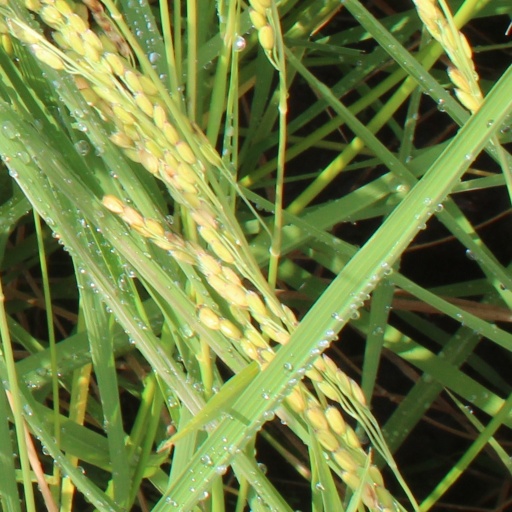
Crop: rice